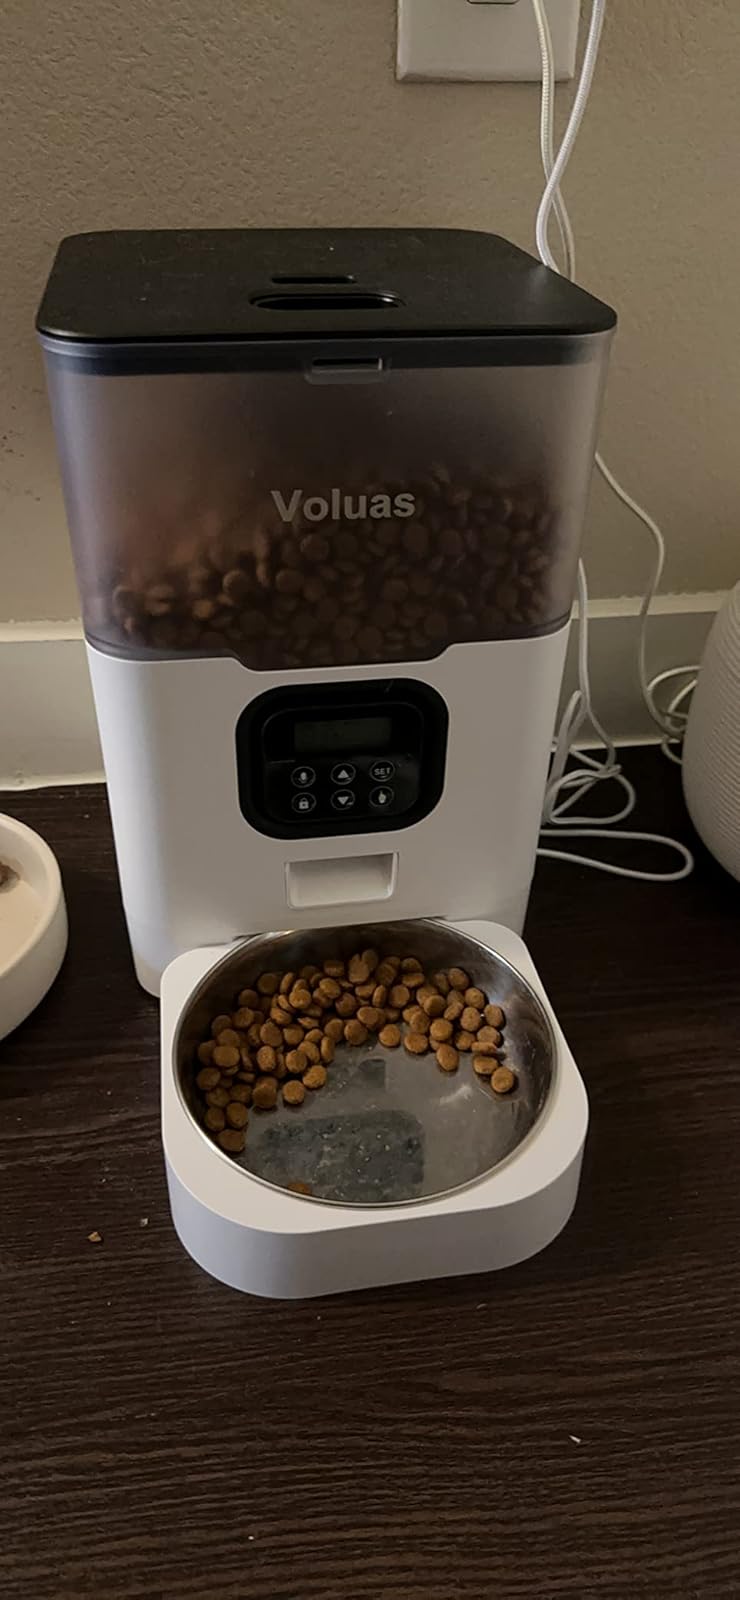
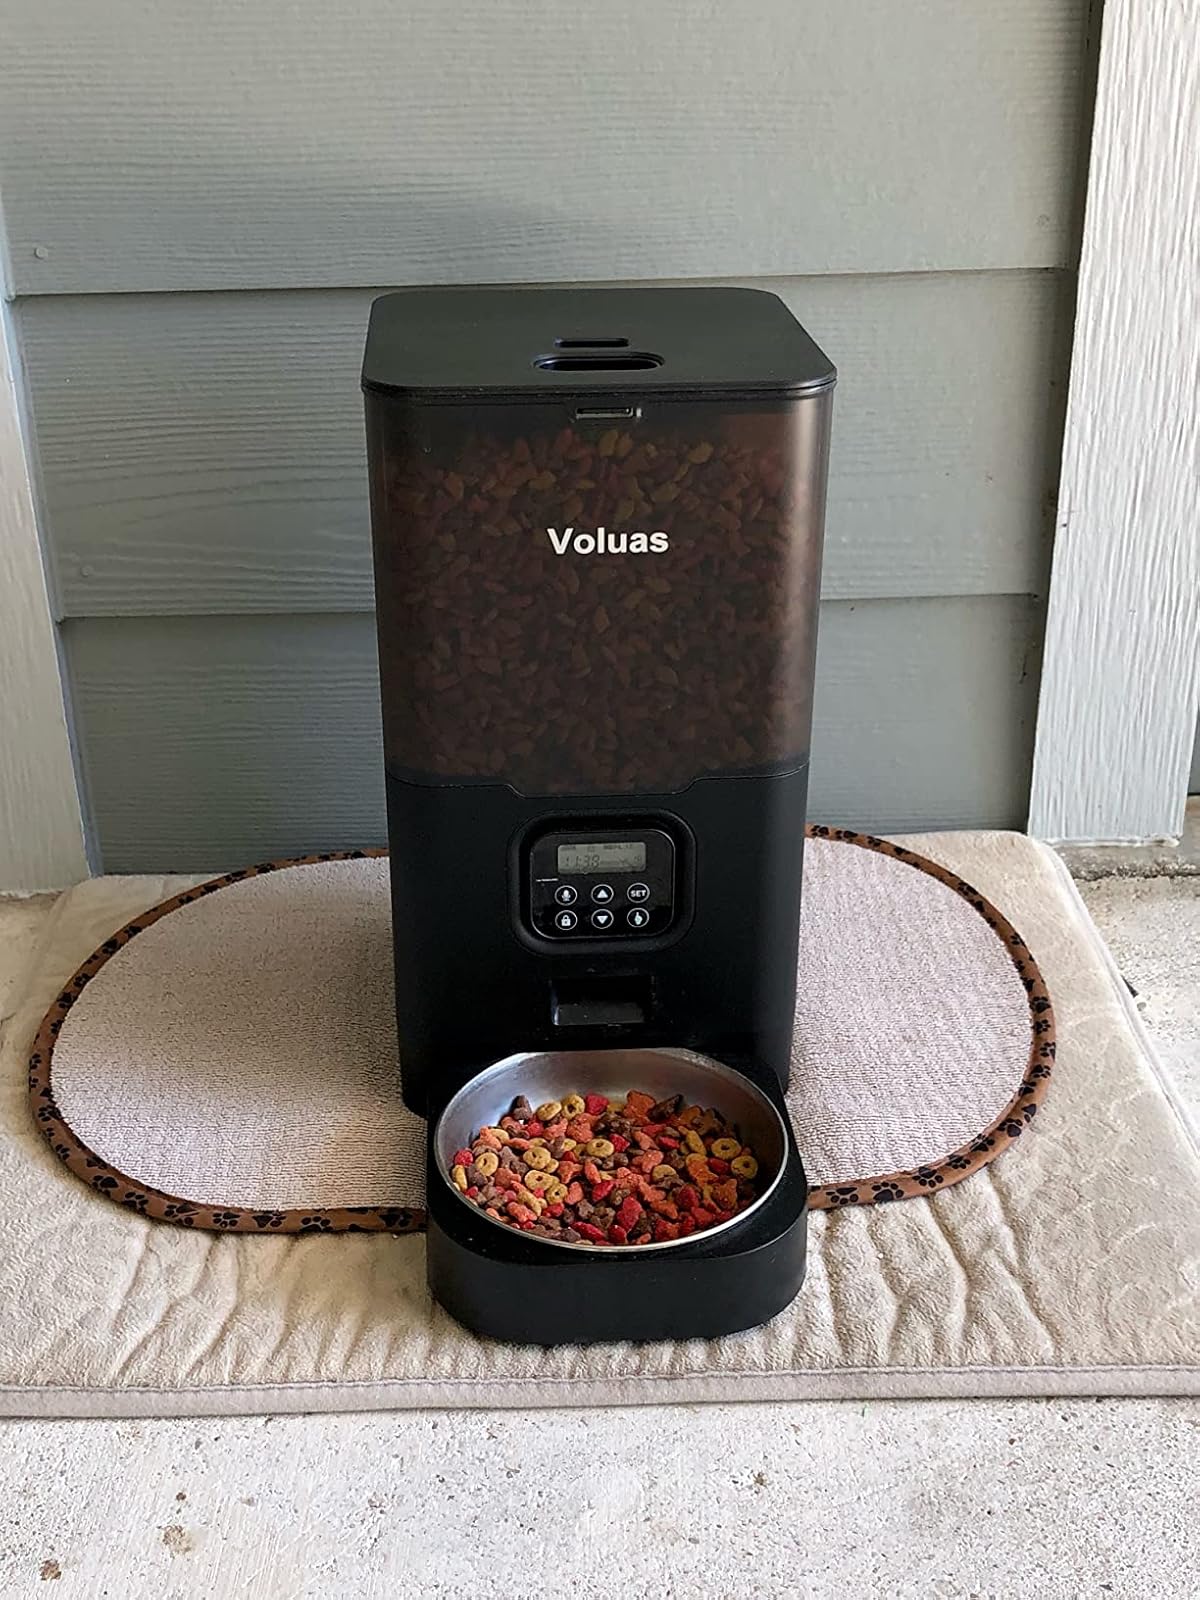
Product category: items_feeder
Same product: no